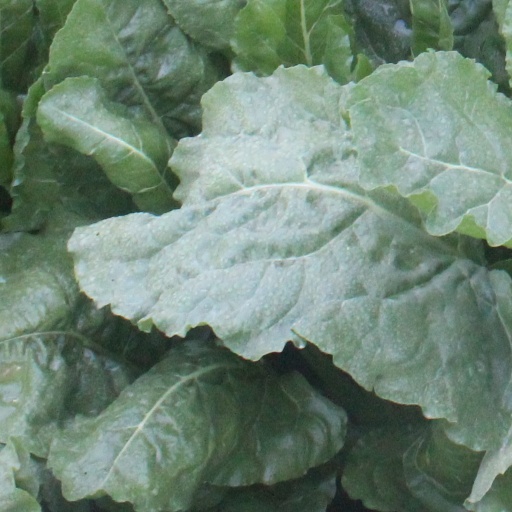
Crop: sugar beet